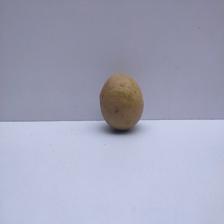
Size: Medium